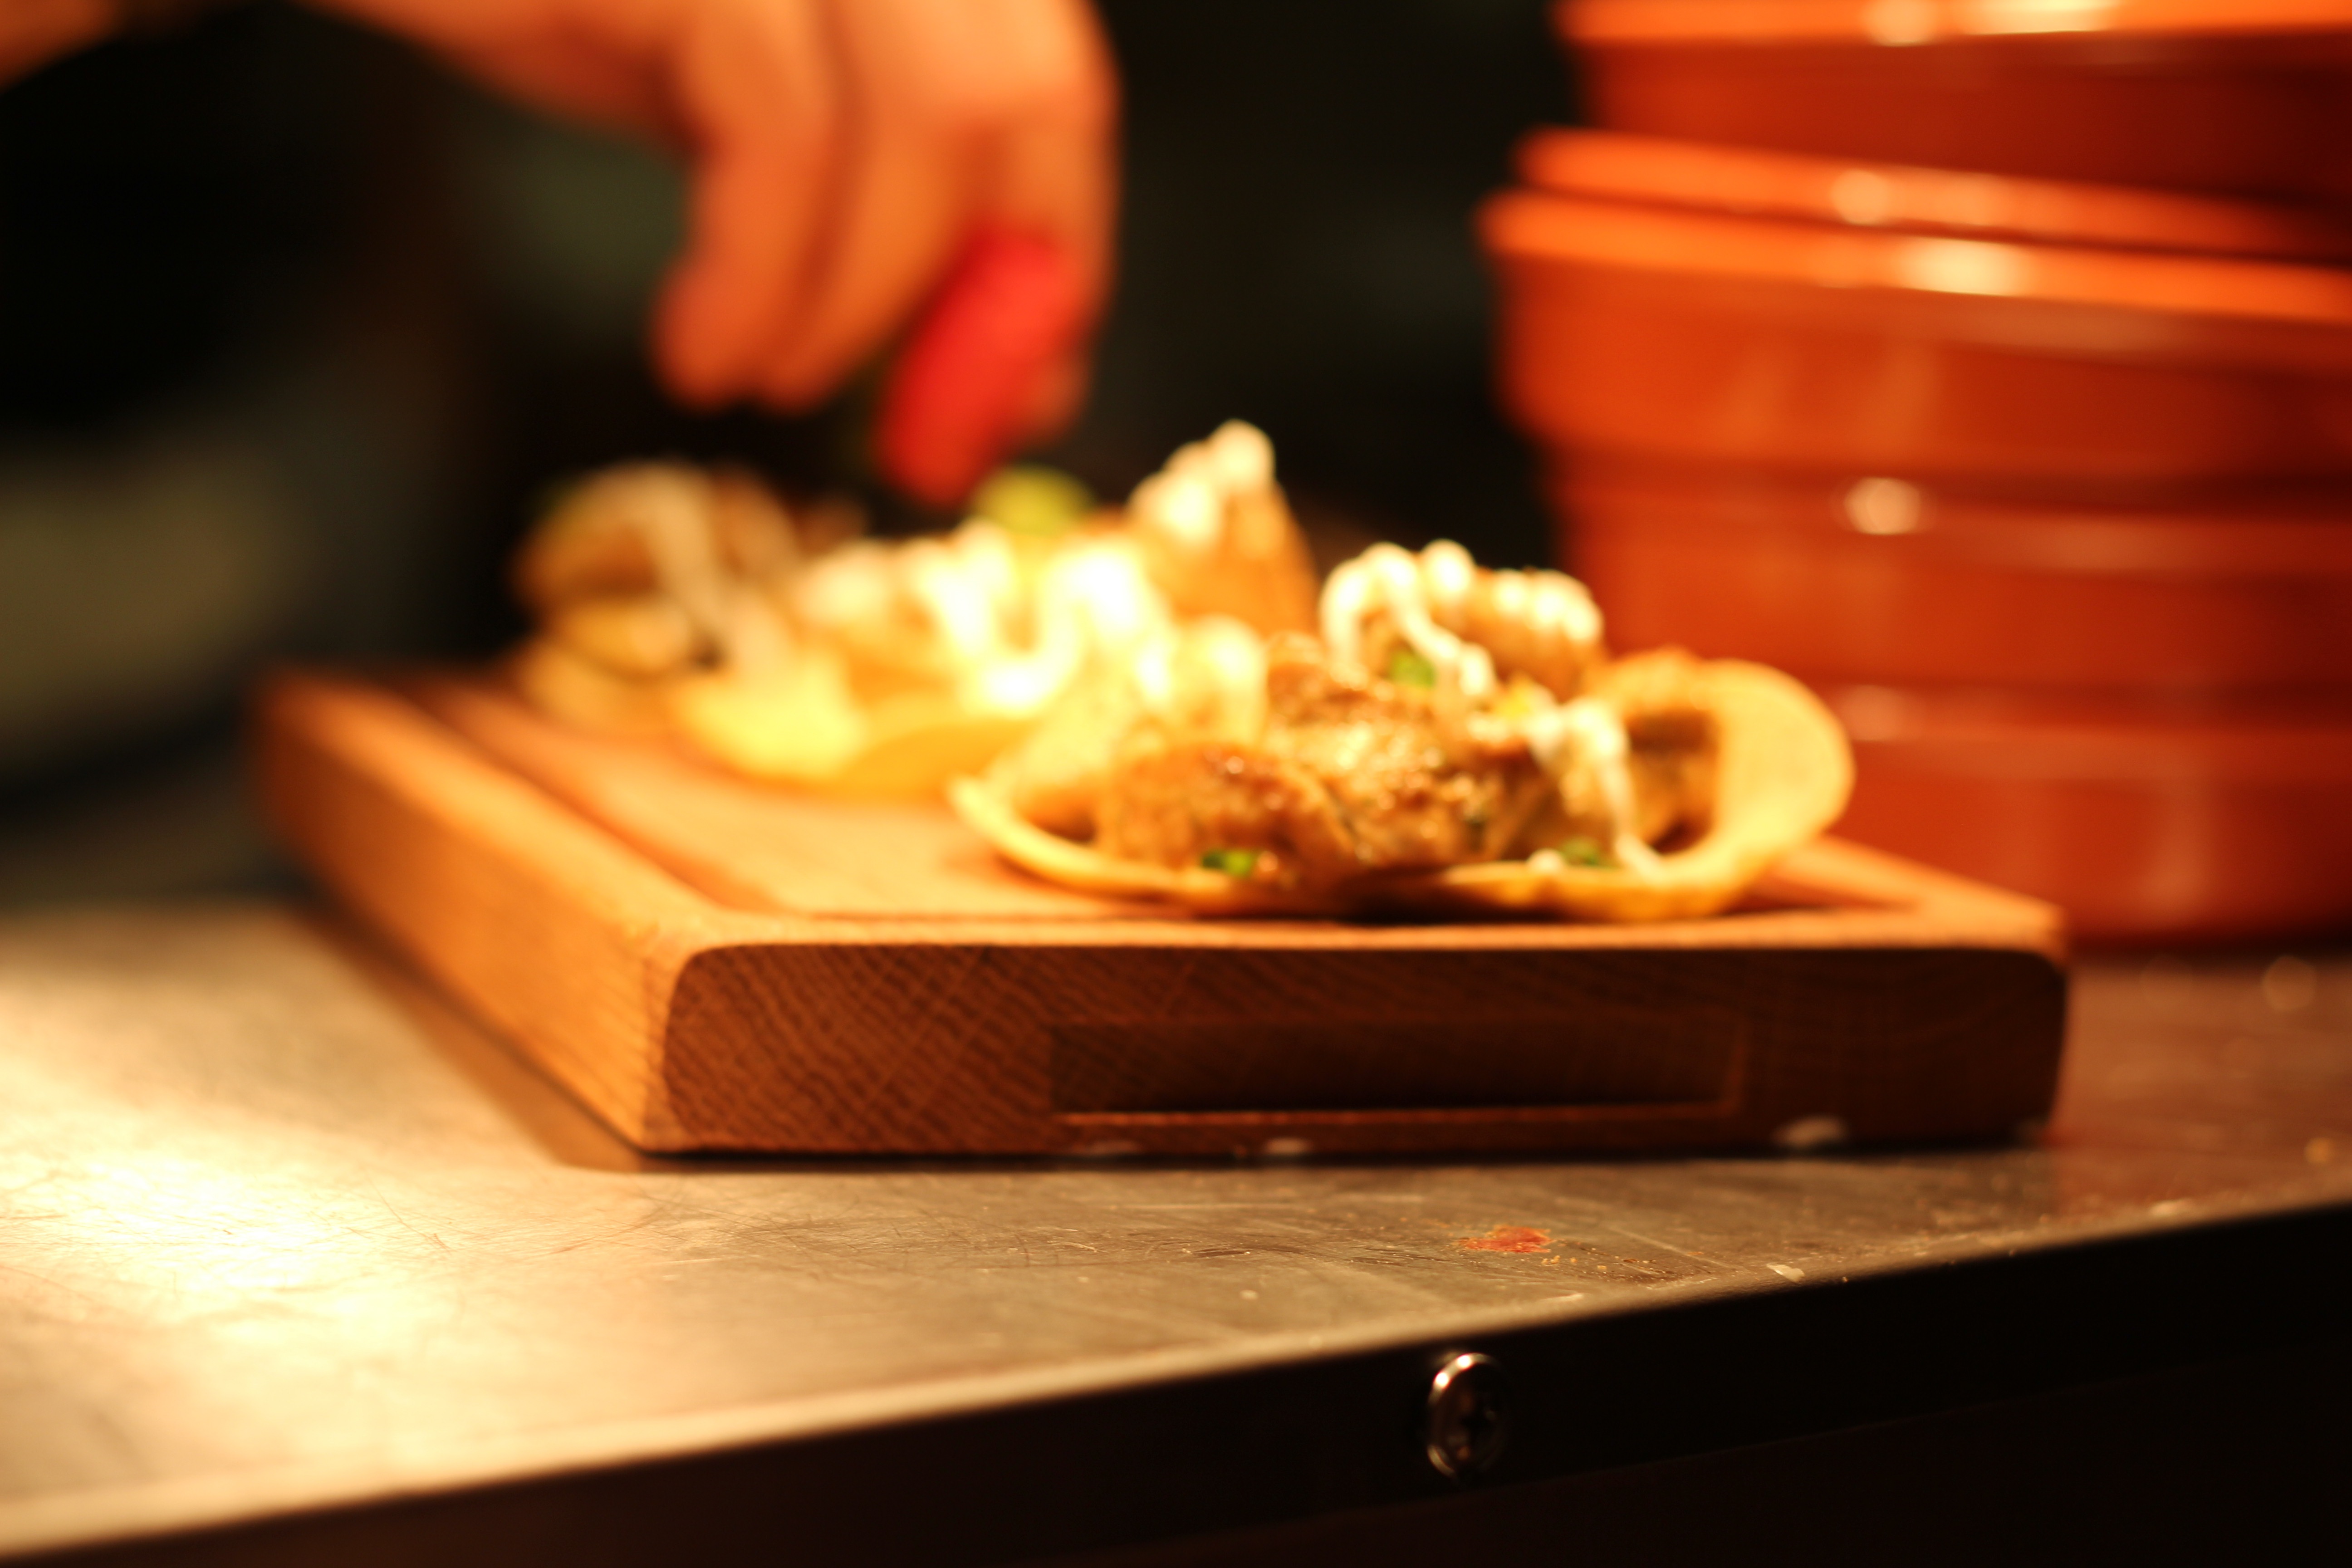
restaurant, dish, meal, food, chili, fresh, cuisine, spicy, tortilla, traditional, mexican, sense, fajita